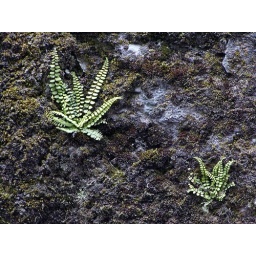
Little fern in a rock wall while touring Ireland